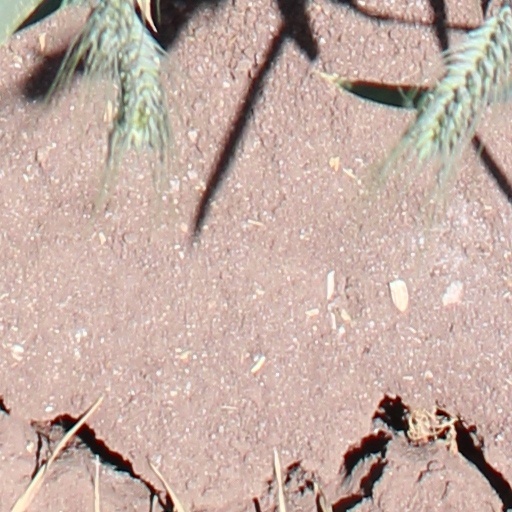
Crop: wheat